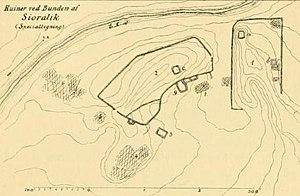
Plan au sol et situation , des vestiges de la ferme de Sioralik, à Vatnahverfi.
Vatnahverfi, actuellement connue sous les noms de Tasikuluulik ou Qeqertaasaq en langue groenlandaise, est une ancienne colonie viking située dans l'Établissement de l'Est. Le nom de Vatnahverfi peut être approximativement traduit par « District des lacs ».